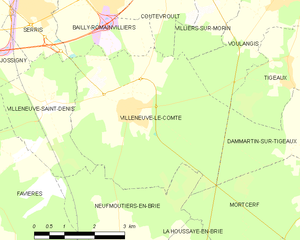
Carte des communes françaises Villeneuve-le-Comte